Dermatitis herpetiformis

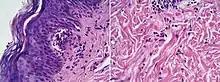
Micrograph of dermatitis herpetiformis: Subepidermal vesicles, with papillary neutrophil microabcesses, with neutrophil, eosinophil and lymphocytes infiltrates in the superficial dermis. However, the histopathology is unspecific in approximately 35–40% of the cases, and direct immunofluorescence is needed, showing deposition of IgA in the papillary dermis in a granular or fibrillar pattern.

The diagnosis may be confirmed by a simple blood test for IgA antibodies against tissue transglutaminase (which cross-react with epidermal transglutaminase), and by a skin biopsy in which the pattern of IgA deposits in the dermal papillae, revealed by direct immunofluorescence, distinguishes it from linear IgA bullous dermatosis and other forms of dermatitis. Additionally, the concomitant diagnosis of Celiac disease can be made without the need for a small-intenstinal biopsy if an individual has biopsy-confirmed dermatitis herpetiformis as well as supporting serologic studies (elevated levels of IgA tissue transglutaminase antibodies, IgA epidermal transglutaminase antibodies, or IgA endomysial antibodies). These tests should be performed before the patient starts on a gluten-free diet, otherwise they might produce false negatives.